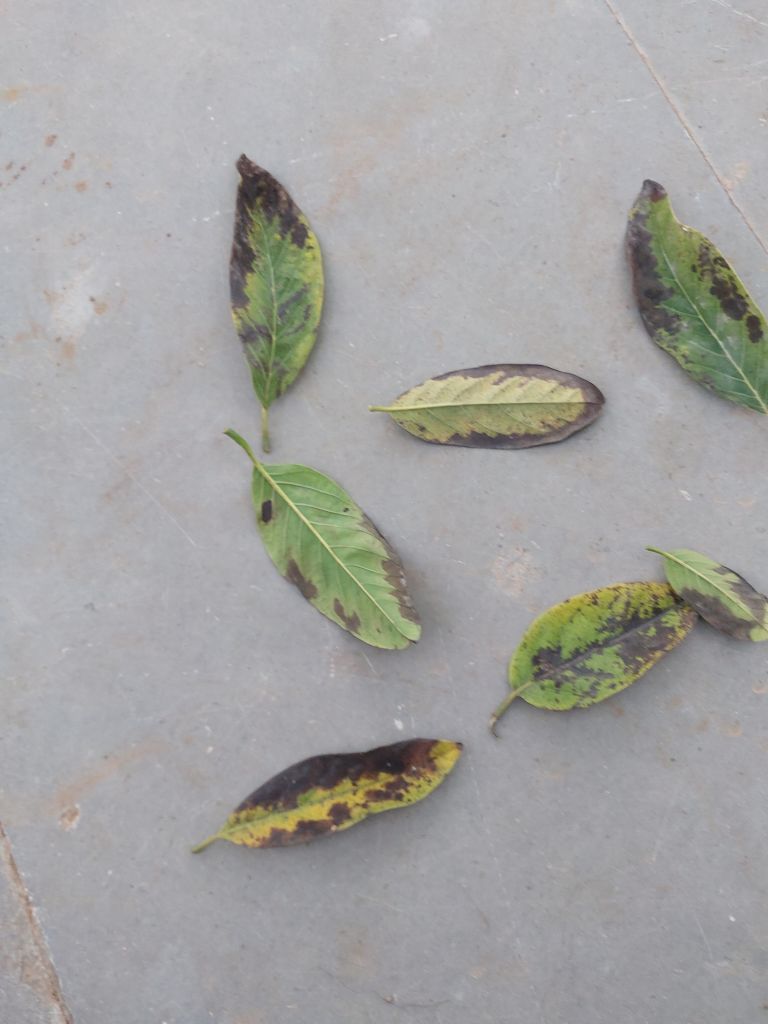
Disease label: Leaf spot on Leaves